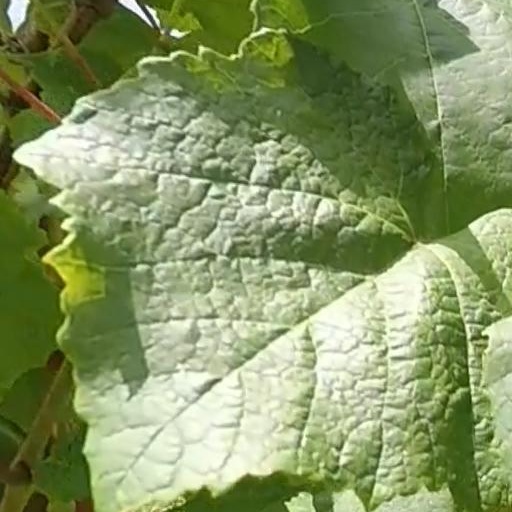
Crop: grape